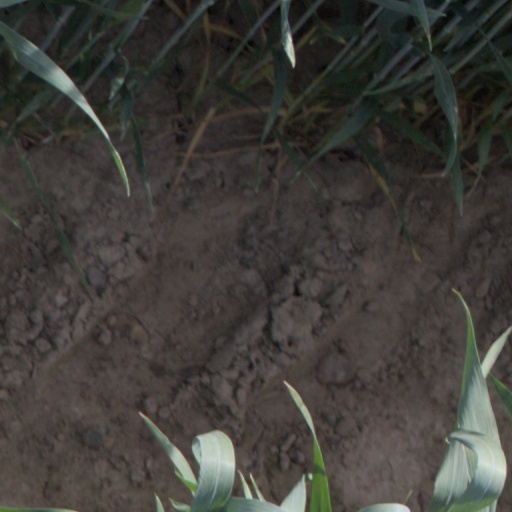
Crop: wheat